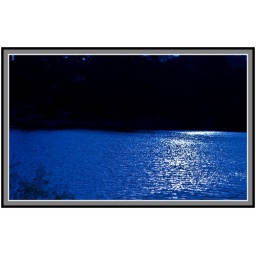
Silver light and a whole lot of reflection, sitting by the lake and soaking in the feeling.